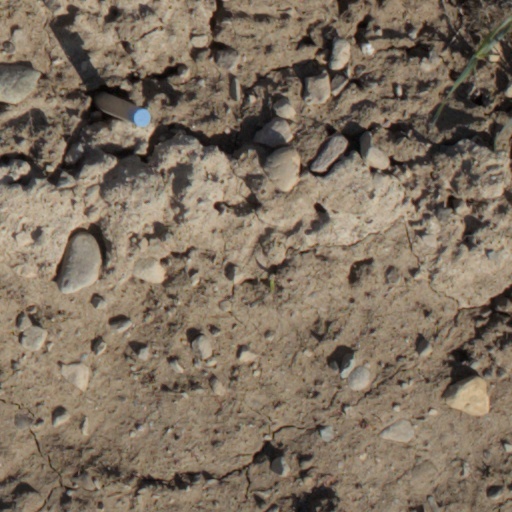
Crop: wheat